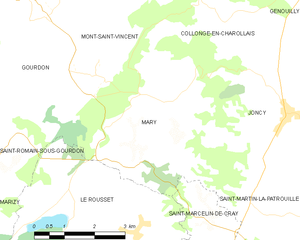
Carte des communes françaises